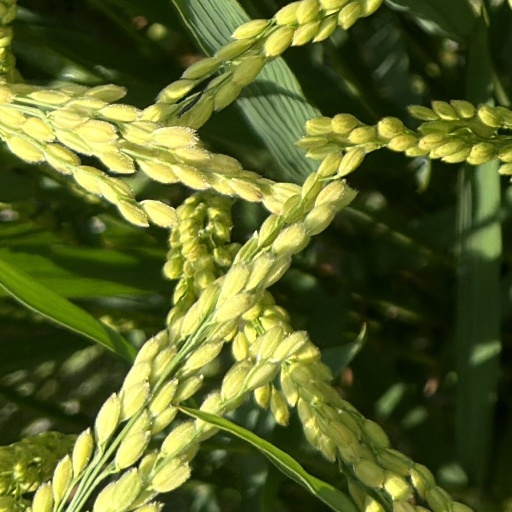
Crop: rice